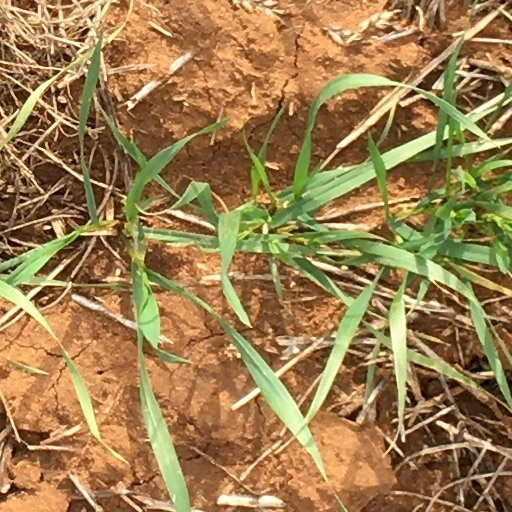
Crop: wheat